Aguri Suzuki F-1 Super Driving

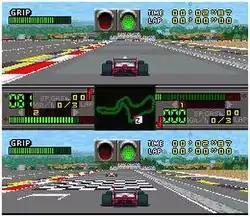
Gameplay from the game's two-player mode.

Everything from treacherous right turns to gasoline is simulated as the player tries to win the FIA World Drivers' and Constructors' Championships. The player can play a single race (non-championship Formula One race) or a season mode where the winner takes all, and the losers can wait until next year. This game is based on the 1992 Formula One season. The player's default role is a driver on the Footwork Racing team (Aguri Suzuki's old team), though they can choose to race with pastiches of five other teams, namely McLaren, Ferrari, Williams, Benetton and Jordan (the latter two uses their 1991 liveries).